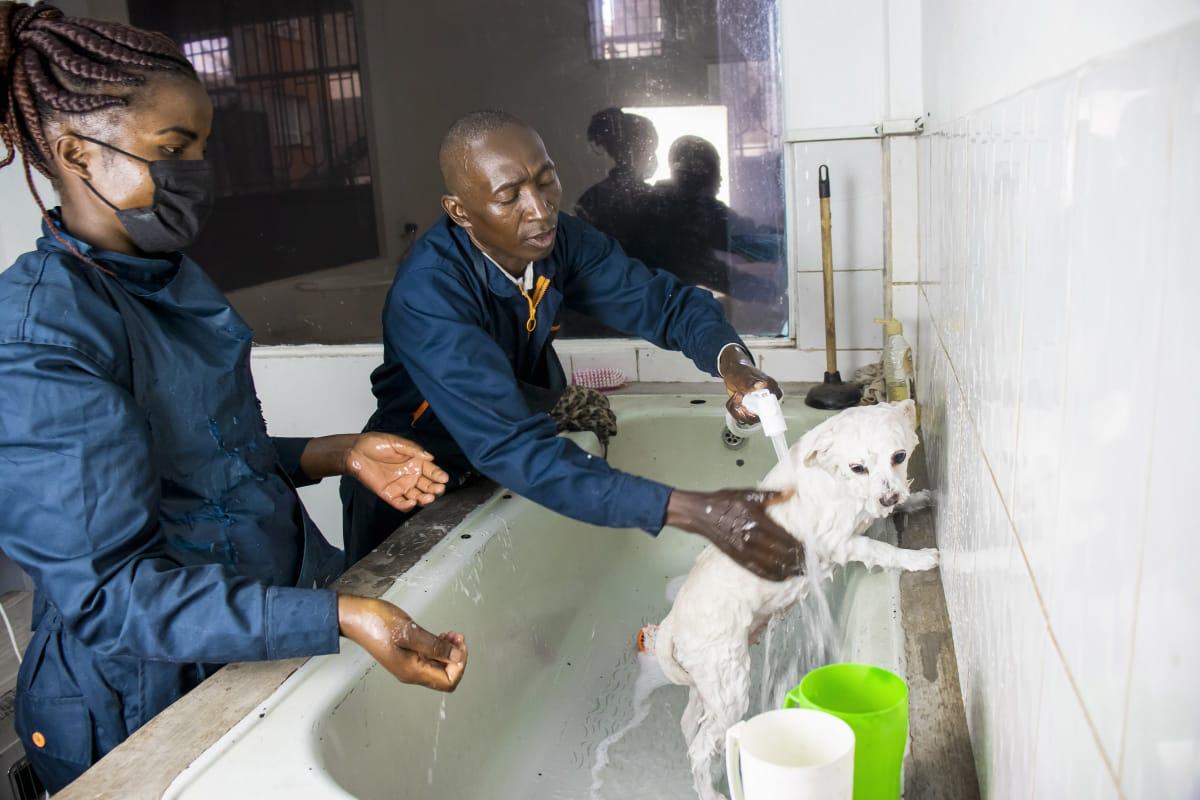
Madaktari wawili wakike na wakiume ambao wamevaa mavazi ya bluu wakiwa wana ujuzi wa kutosha kuhusu magonjwa ambayo yanawapata wanyama wa kufugwa, wakiwa wanamwogesha mbwa mdogo mwenye manyoya ya rangi nyeupe ili kuanza kumpatia huduma za matibabu.